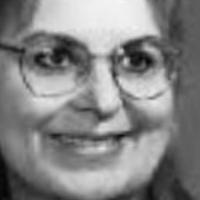
Age group: age 31-40